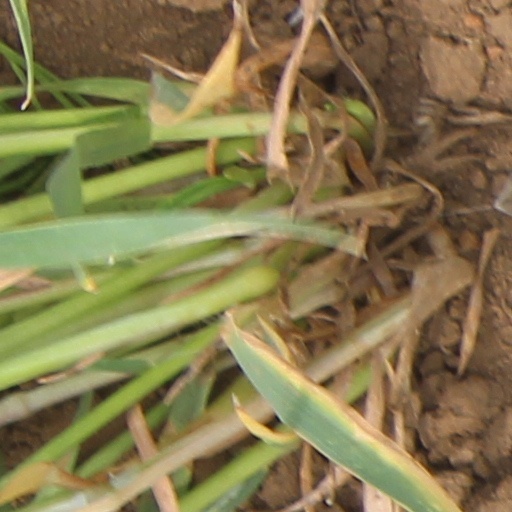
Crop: wheat